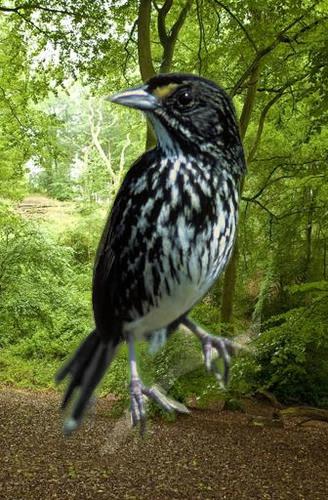
Bird species: Seaside_Sparrow
Bird type: landbird
Background: land